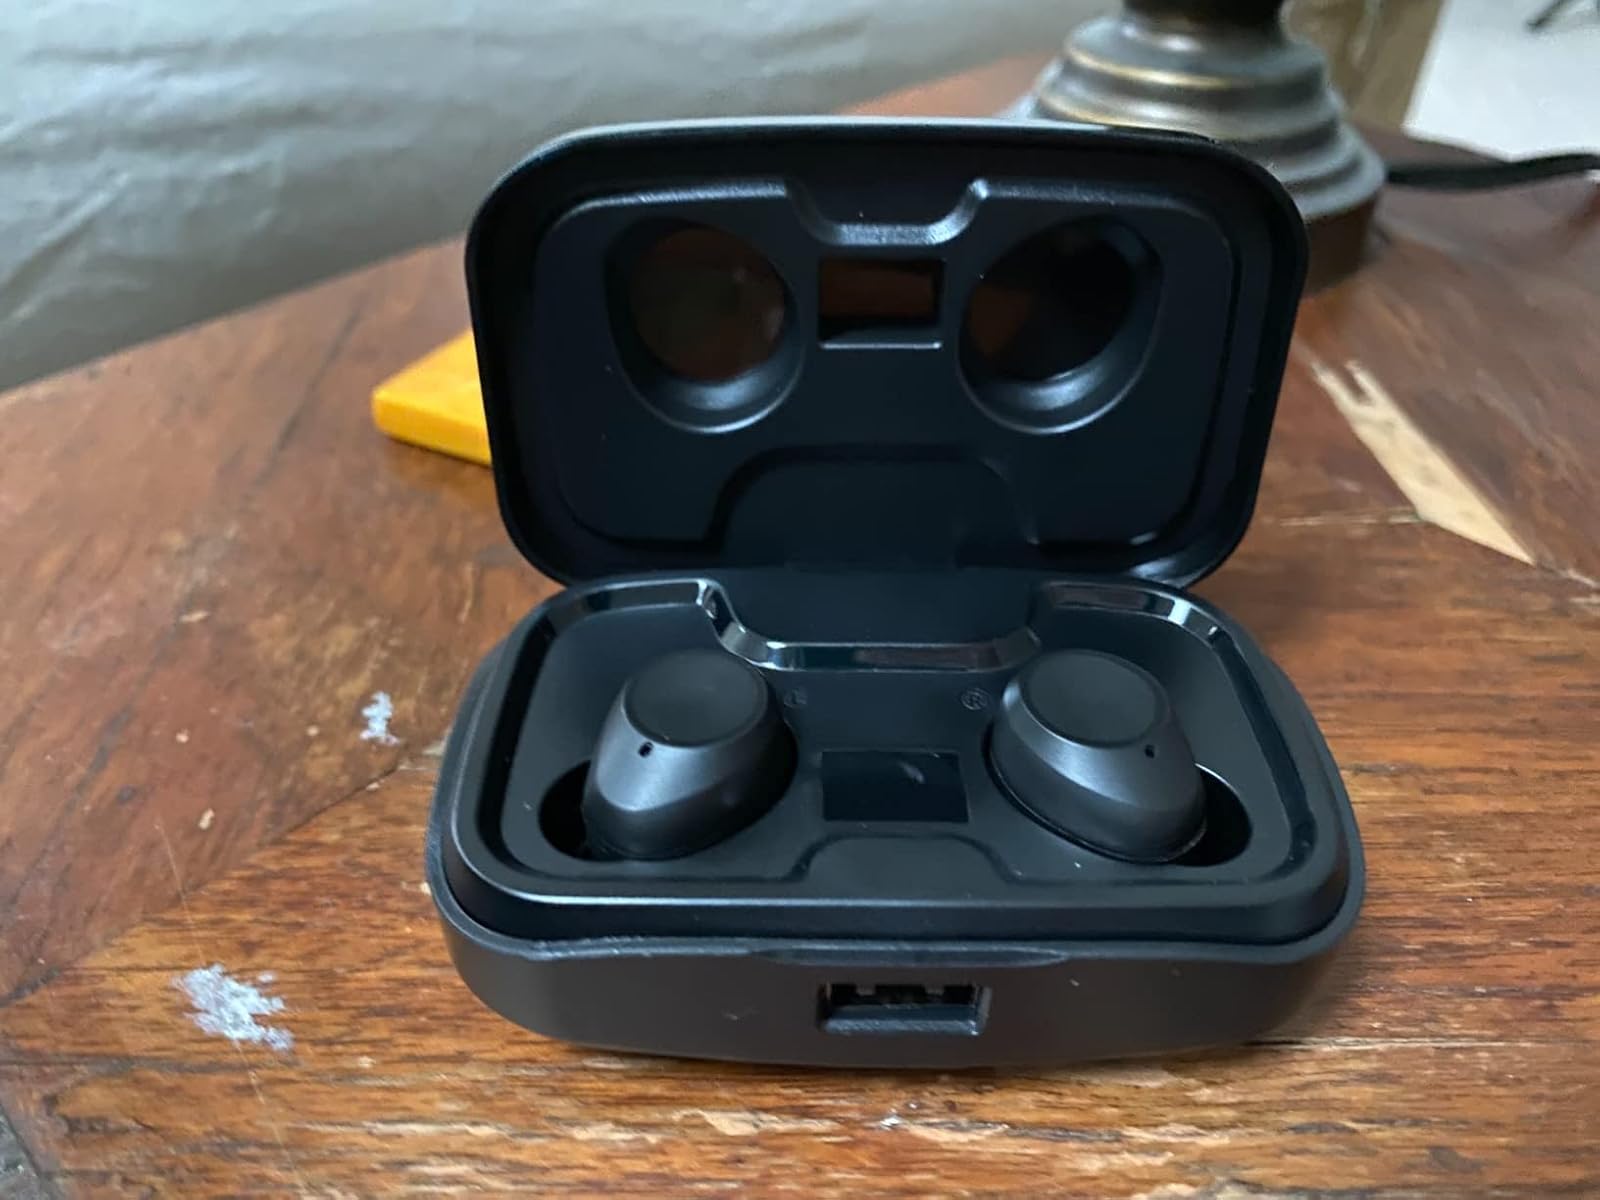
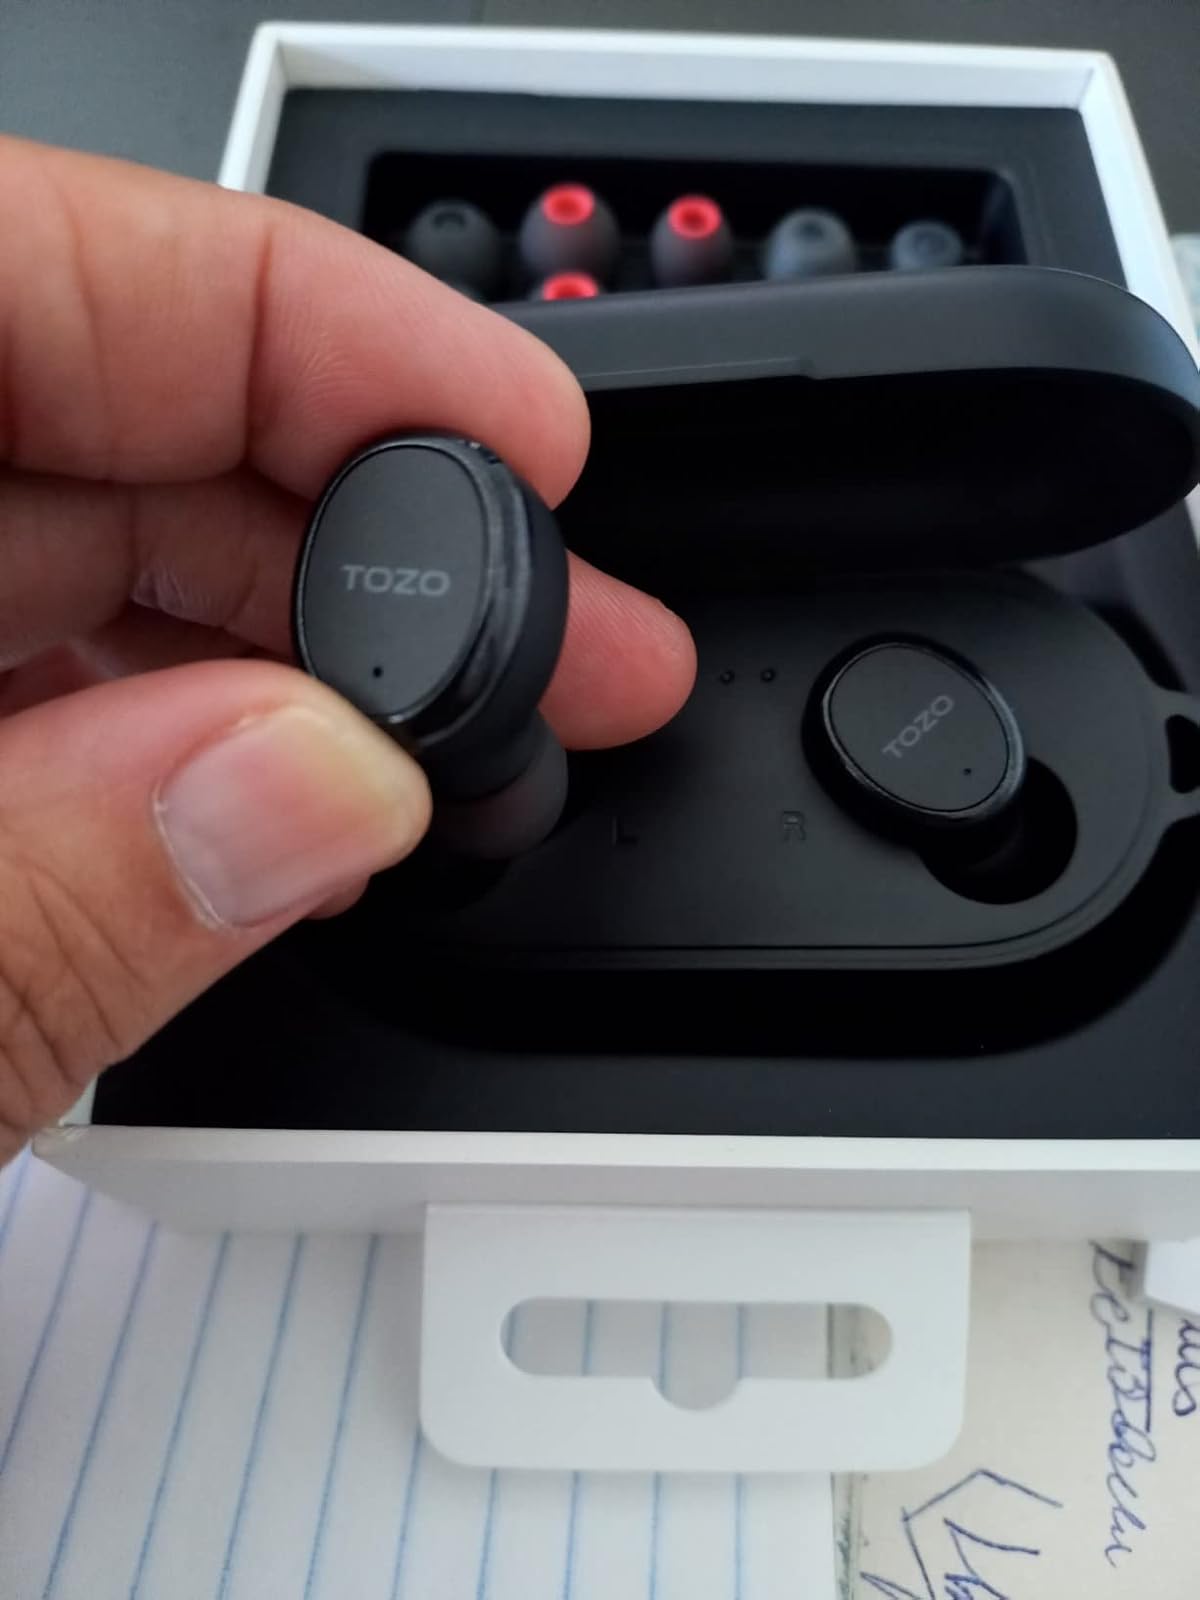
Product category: earbuds
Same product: no